Judge W. A. Sawle House

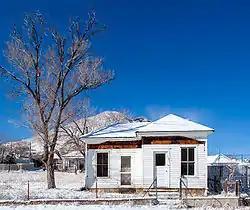

The Judge W. A. Sawle House is a historic house located at 151 Central Street in Tonopah, Nevada, United States. W. A. Sawle, the local Justice of the Peace, built the house for himself in 1904. The frame house was designed in a blend of the Late Victorian and Colonial Revival styles. The home has a T-shaped plan and features a verandah with a crooked shape and a balustrade, wooden jig-cut bracketing along the top of the verandah, and a hipped roof. While living in the house, Sawle became Nye County's recorder and auditor, helped establish Tonopah's first Justice Court building, fathered the first baby born in the city, and invested in the local mining business.